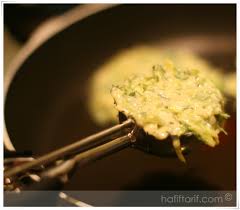
Yemek: mucver